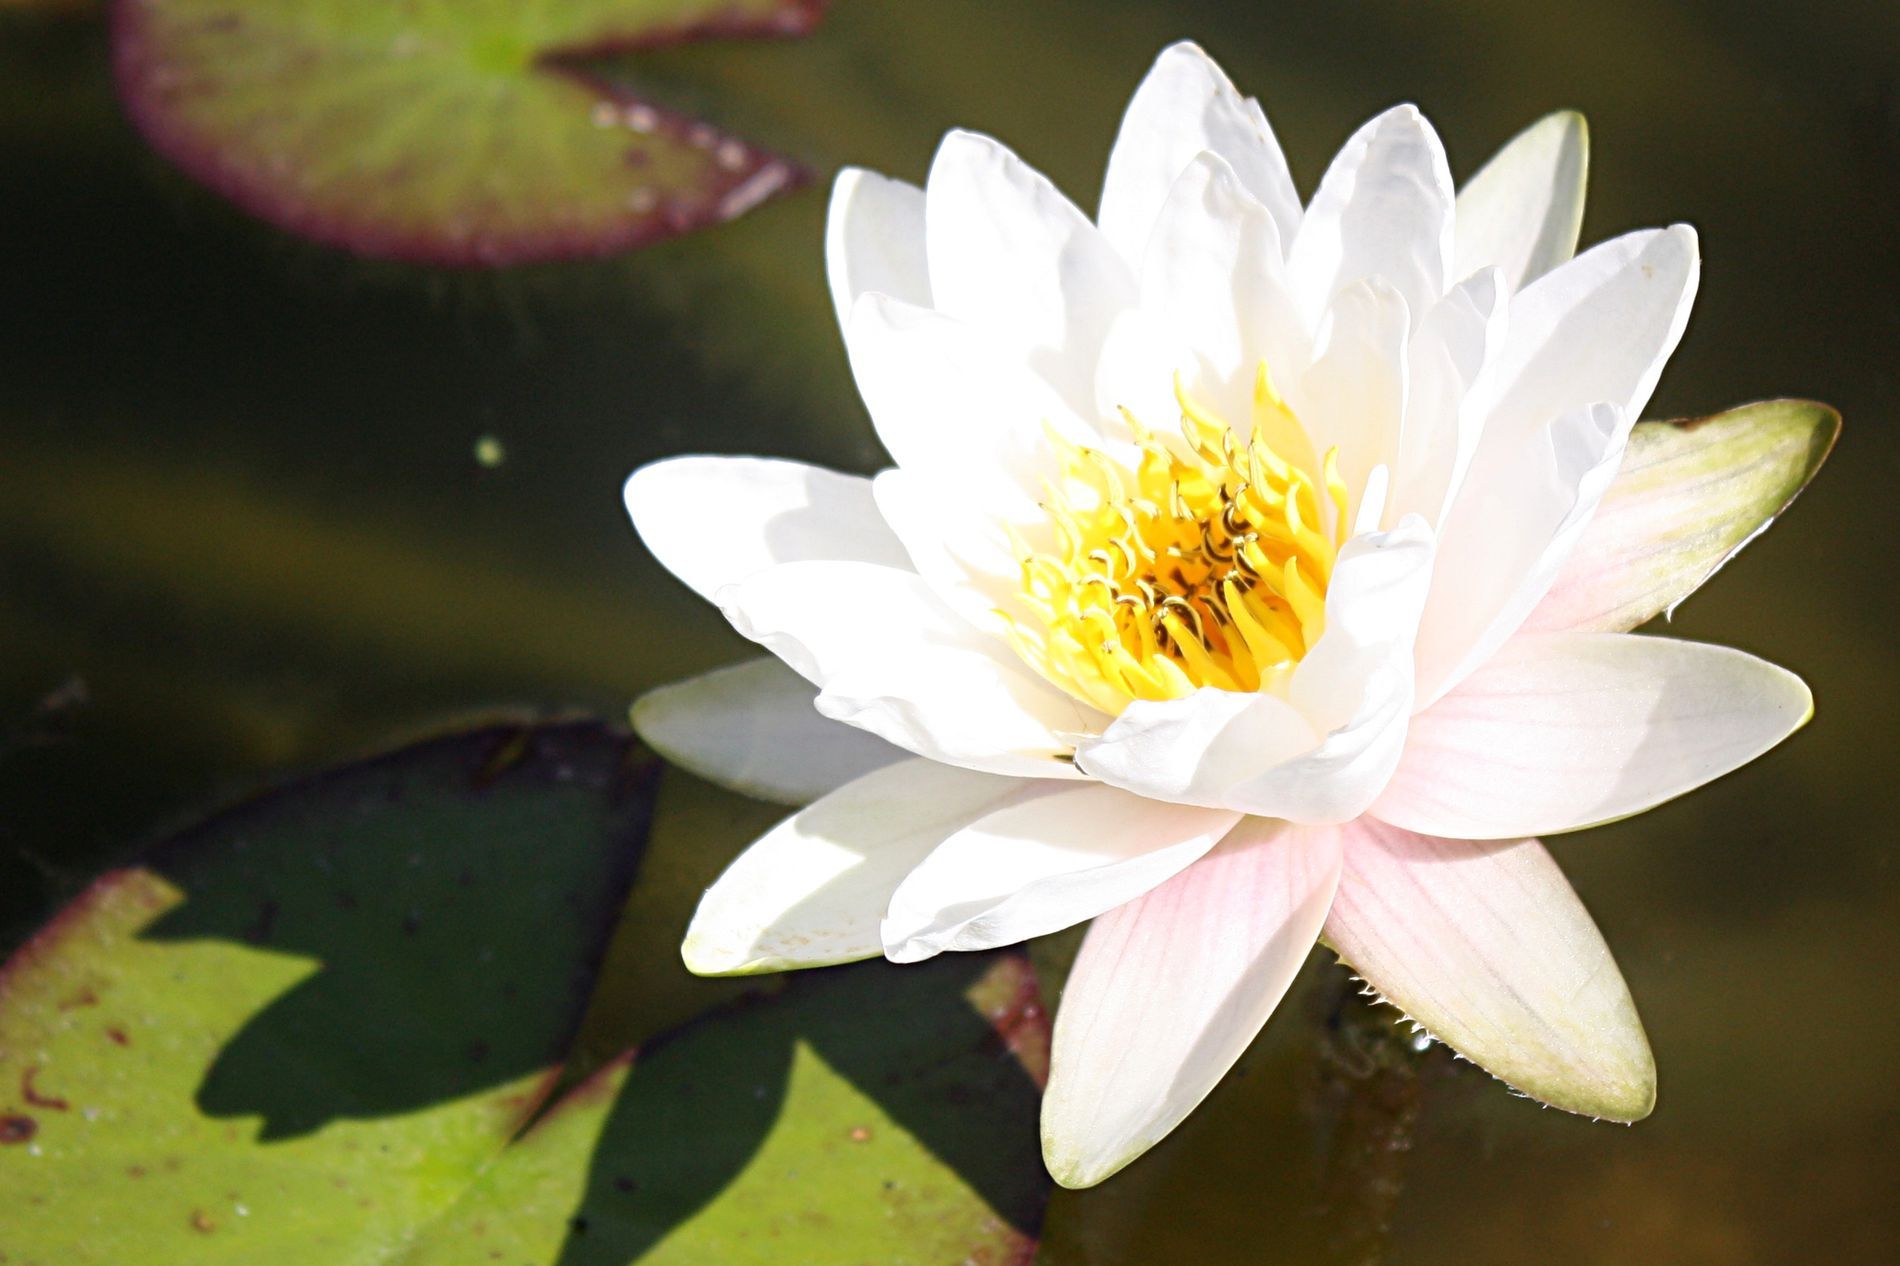
Beauty of White Lily
This image shows a beautiful white water lily. The flower has soft, delicate petals and a vibrant yellow center. The water lily is floating among flat, green leaves. The background is blurred.
The scene is a landscape image taken from a slightly high angle, showing a floating white water lily surrounded by green leaves. The scene gives a serene, peaceful atmosphere.
Labels: Flower, Plant, Lily, Pond Lily, Pollen, Petal, Dahlia, leaf, blurry background
Camera: Canon Canon EOS 450D
Lens: 18.0 - 55.0 mm, Canon EF-S 18-55mm f/3.5-5.6 IS II
Aperture: F5.6
Exposure: 1/400 sec
ISO: 200
Focal length: 55.0 mm